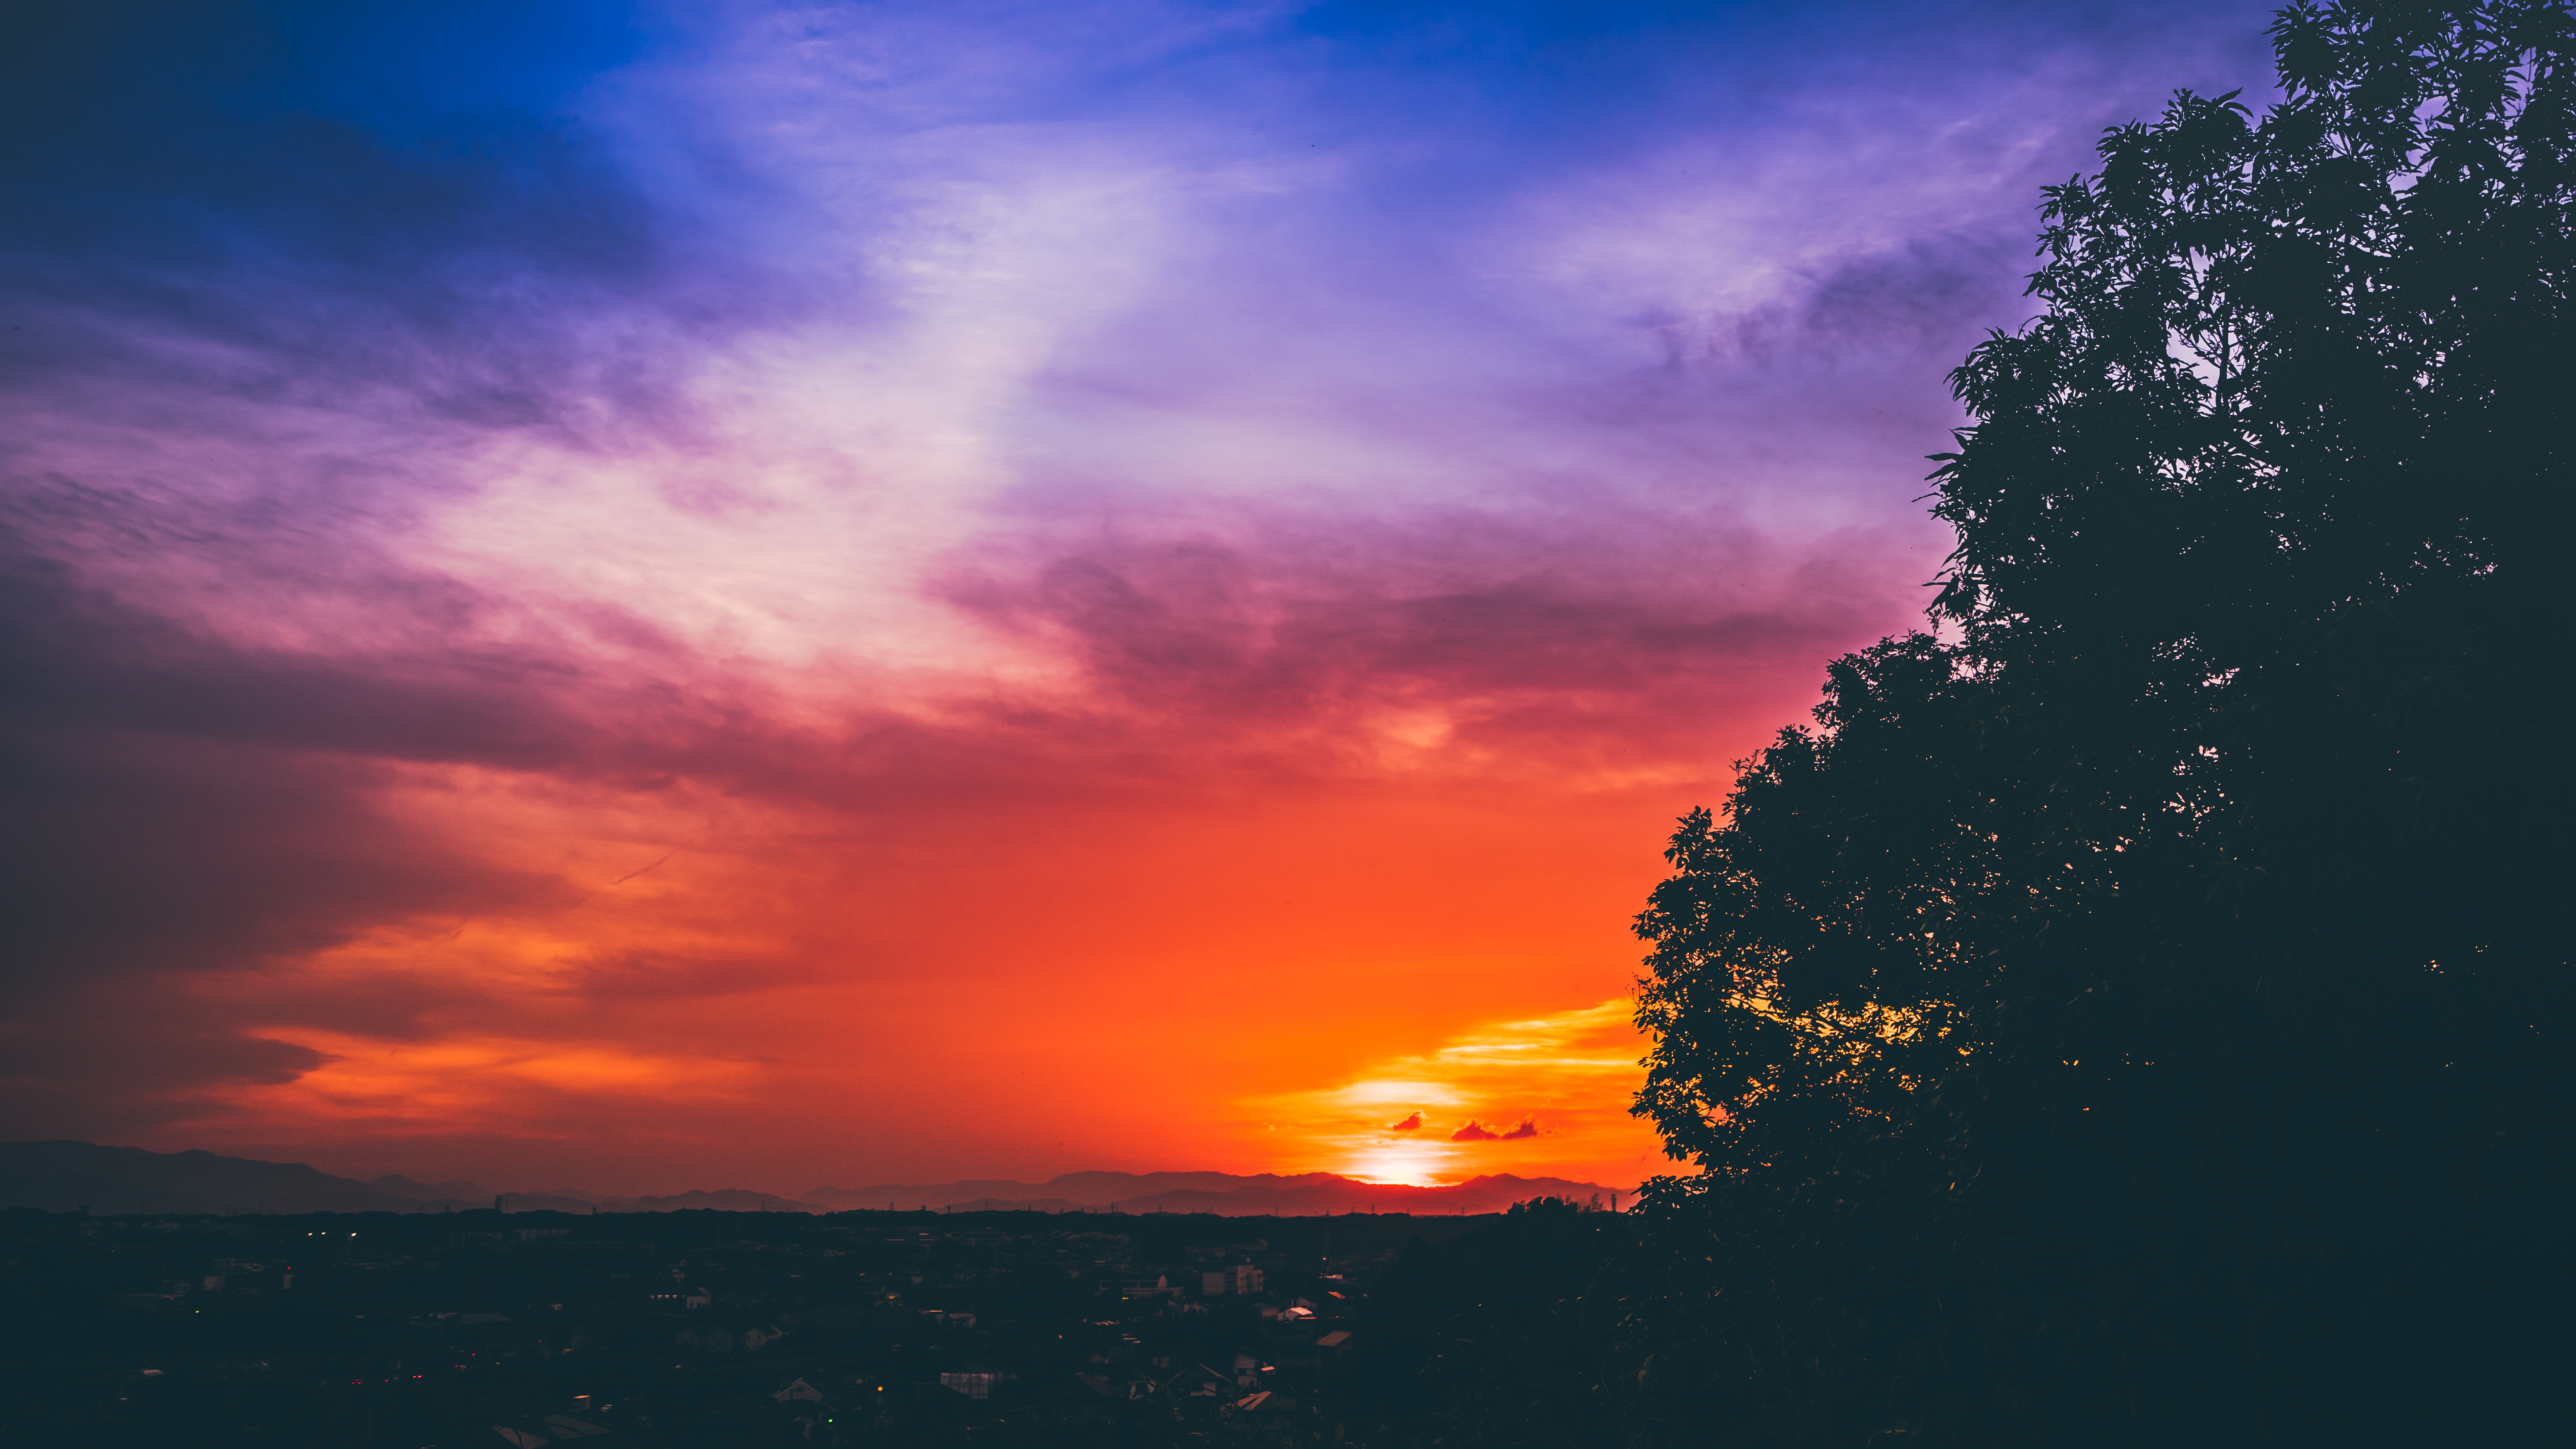
horizon, cloud, sky, sun, sunrise, sunset, sunlight, morning, dawn, atmosphere, dusk, evening, japan, tomb, yokohama, sundown, ilce7m2, fe1635mmf4zaoss, glowingsunsetsky, inarimaekofun, afterglow, red sky at morning